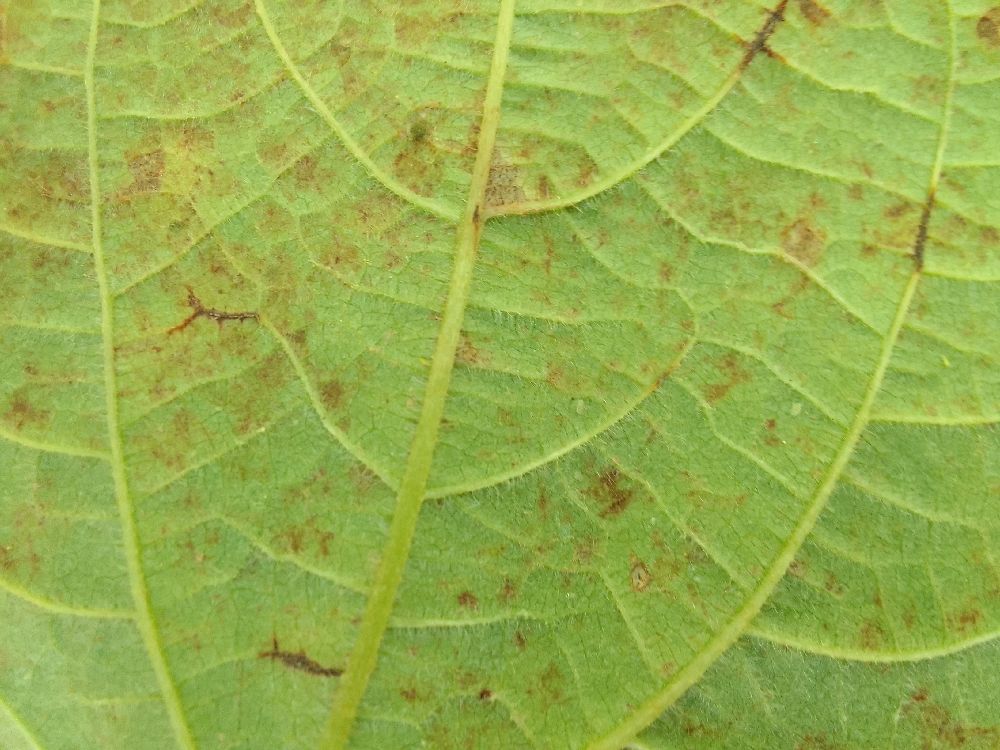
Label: anthracnose